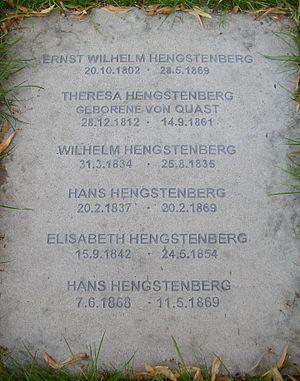
Ernst Wilhelm Theodor Herrmann Hengstenberg, est un théologien protestant allemand représentatif du néo-luthéranisme.